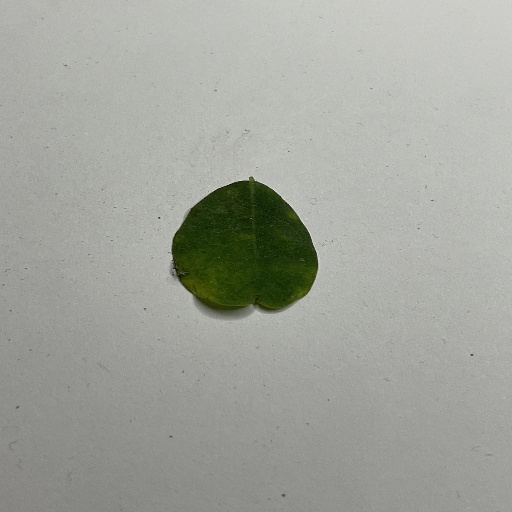
Species: Sojina
Leaf condition: Bacterial Spot